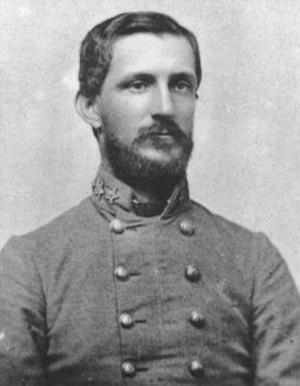
Robert Frederick Hoke était un général confédéré pendant la guerre de Sécession, présent à l'une des premières batailles, Big Bethel, où il fut félicité pour son sang-froid et sa capacité de jugement. Blessé à Chancellorsville, il récupéra à temps pour défendre Petersburg et Richmond, mais sa brigade se distingua à Cold Harbour, un événement reconnu par Grant comme sa plus grosse défaite. Hoke devint plus tard homme d'affaires et directeur de chemin de fer.
L'État de Caroline du Nord est une source importante de soldat, de ravitaillement, et de matériels de guerre pour les États confédérés d'Amérique pendant la guerre de Sécession. La ville de Wilmington est un des ports majeurs de la Confédération, maintenant un lien vital commercial avec le Royaume Uni et les autres pays, spécialement après l'étranglement par le blocus de l'Union de la plupart des autres ports confédérés. De grandes quantités d'armes, de munitions, et de fournitures militaires irriguent le Sud à partir de Wilmington.